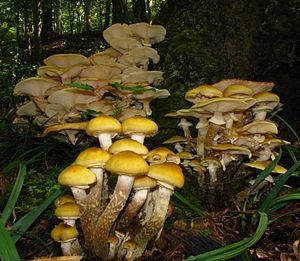
Armillaria est un genre de champignons communément appelé « armillaires ».